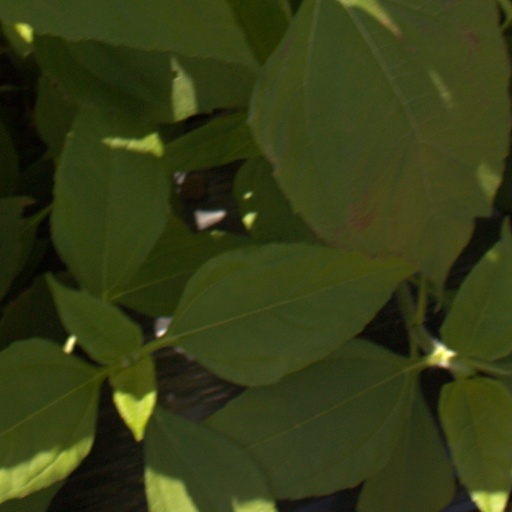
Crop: Jerusalem artichoke